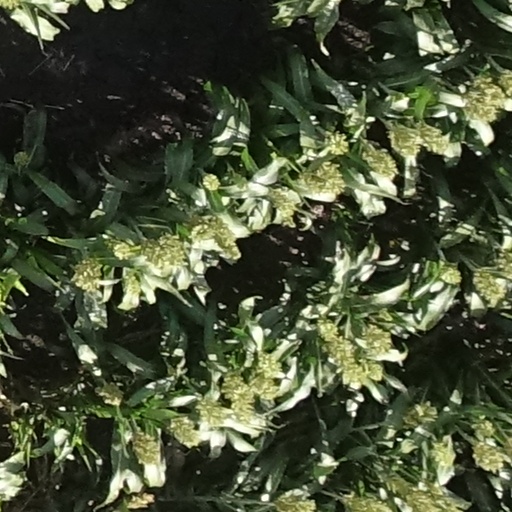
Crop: sorghum